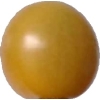
Label: tomato_cherry_yellow